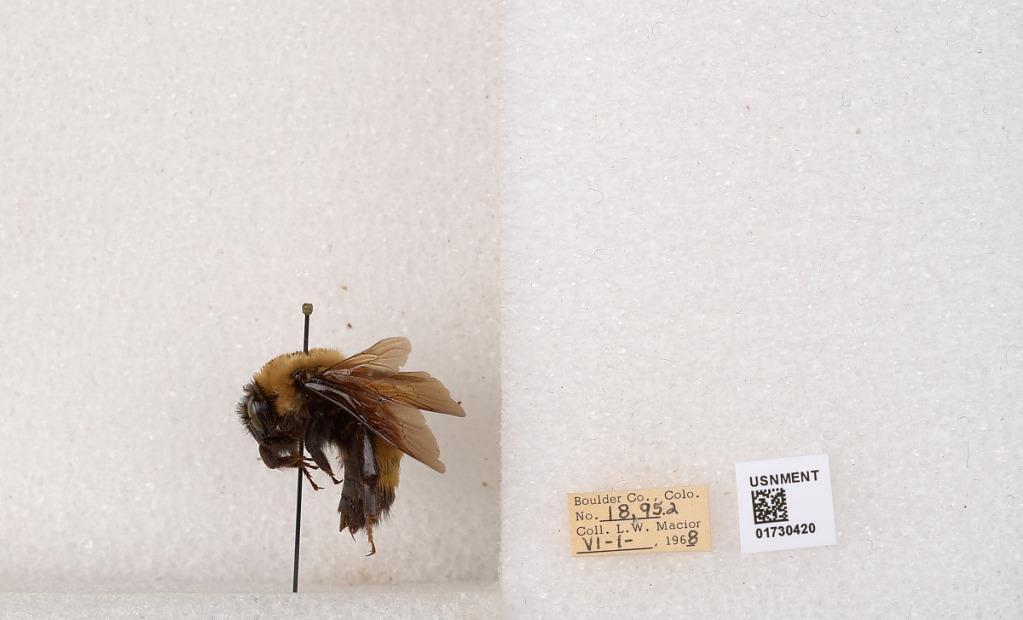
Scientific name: Bombus (Bombus) nevadensis Cresson
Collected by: L. Macior
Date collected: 1968-6-1
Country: United States
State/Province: Colorado
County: Boulder
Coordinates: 40.0925, -105.358